Sonakshi Sinha

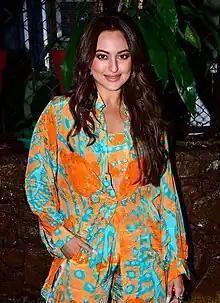
Sinha in 2023

Sonakshi Sinha (born 2 June 1987) is an Indian actress who works in Hindi films and series. The daughter of actors and politicians Poonam and Shatrughan Sinha, she has appeared in "Forbes India" Celebrity 100 list from 2012 to 2017, and in 2019. Her accolades include a Filmfare Award.